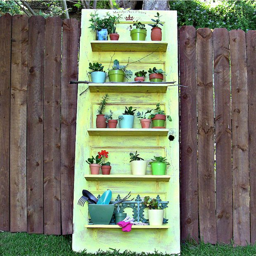
transform an old , unused door into a cool , quirky storage solution with this vintage door shelf video tutorial !